Westerfolds Park

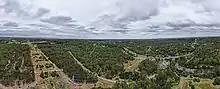
Aerial panorama of Candlebark Park alongside Fitzsimmons Reserve dog off-leash area

Revegetation and conservation programs are underway with the re-establishment of native grasslands and wetlands. Over 400 plant species native to the area can now be found including eucalypts, acacias, river red gums, and native grasses and shrubs. Visit in late winter and early spring to experience the wattle trees blooming throughout the park. Parrots, cockatoos, kookaburras, water and small bush birds can be seen, along with bats, platypus, wombats, koalas, possums, echidnas and, eastern grey kangaroos.